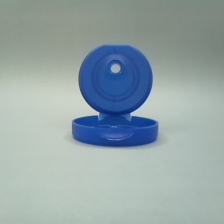
Color: blue
Cap type: flip-top cap